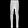
Label: Trouser